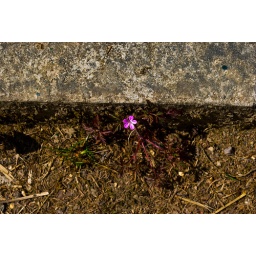
I was crossing a concrete bridge in the woods and there just happened to be a solo pink flower